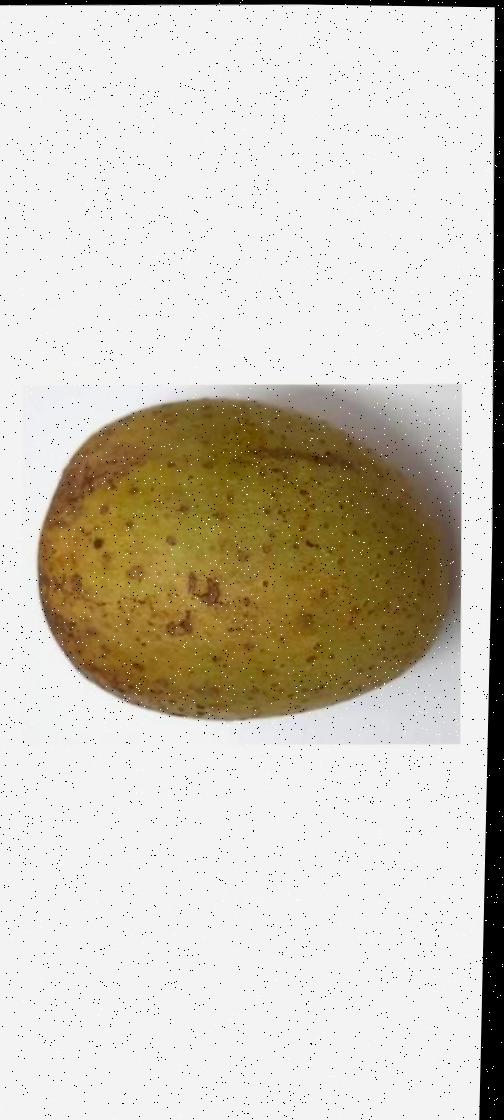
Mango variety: Gourmoti